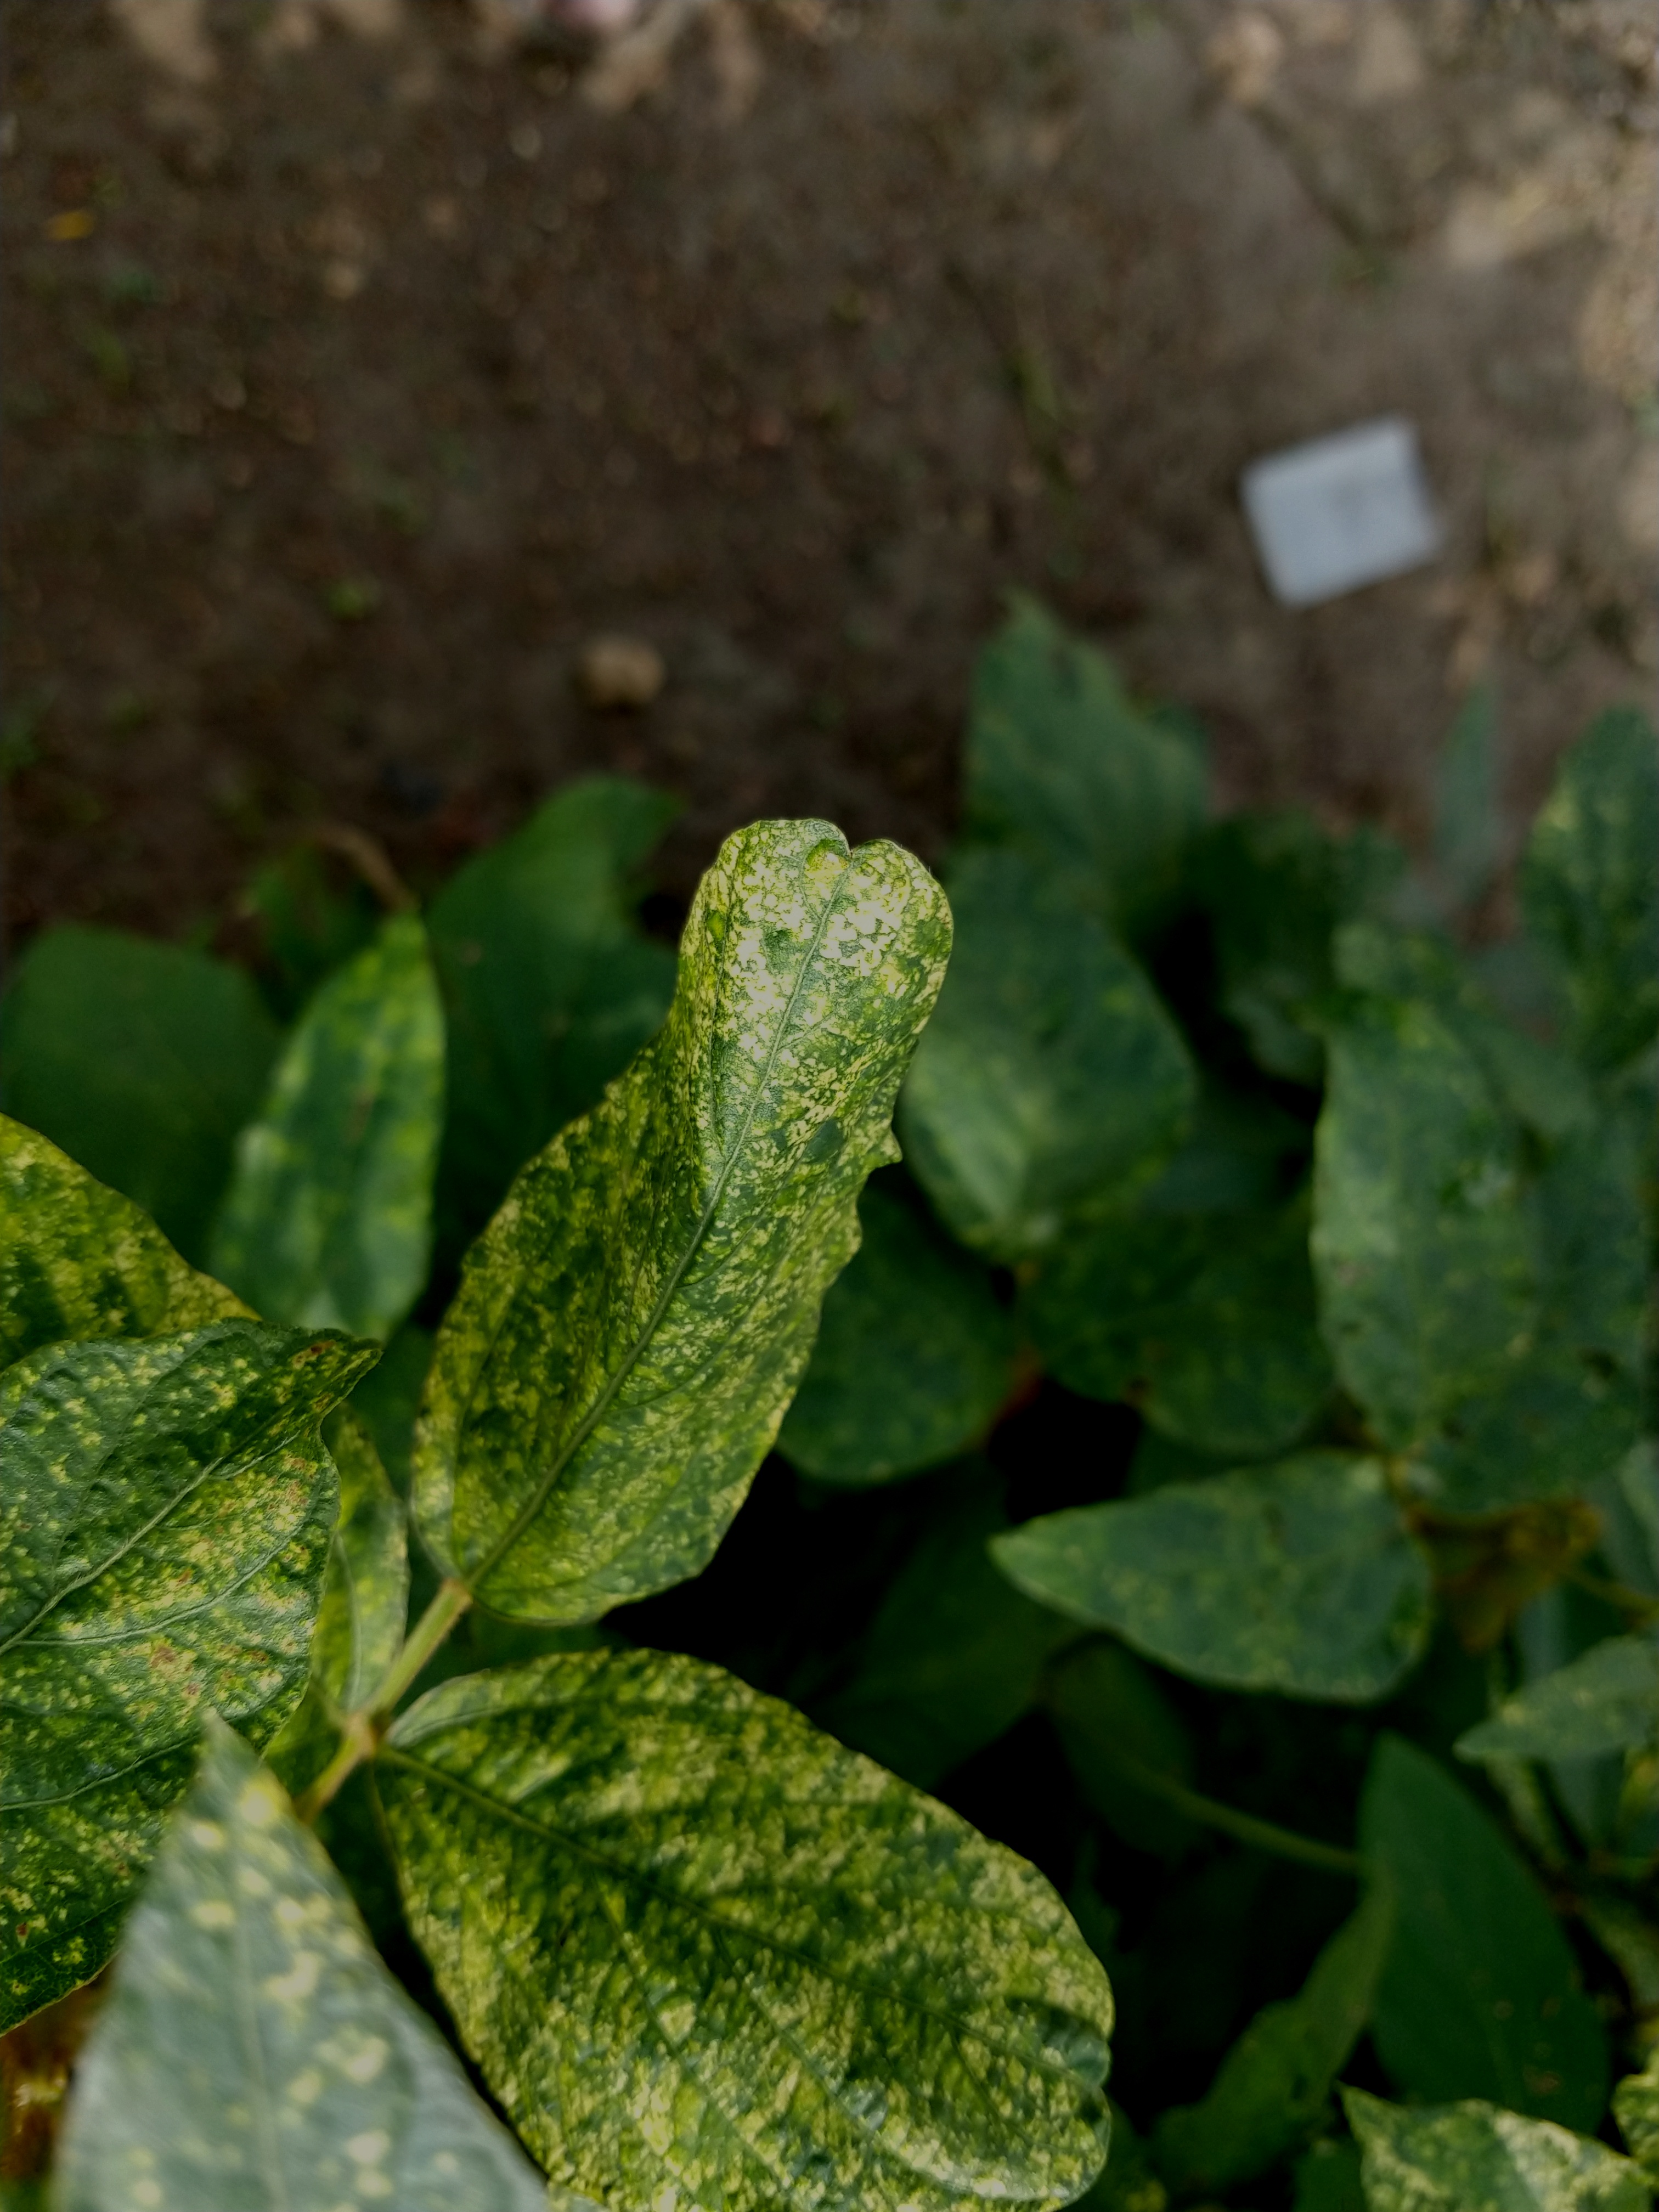
Label: Disease